Tesla coil

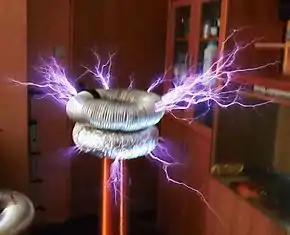
Homemade Tesla coil in operation, showing brush discharges from the toroid. The high electric field causes the air around the high-voltage terminal to ionize and conduct electricity, allowing electricity to leak into the air in colorful corona discharges, brush discharges and streamer arcs. Tesla coils are used for entertainment at science museums and public events, and for special effects in movies and television.

A Tesla coil is a radio frequency oscillator that drives an air-core double-tuned resonant transformer to produce high voltages at low currents. Tesla's original circuits and most modern coils use a simple spark gap to excite oscillations in the tuned transformer. More sophisticated designs use transistor or thyristor switches or vacuum tube electronic oscillators to drive the resonant transformer.